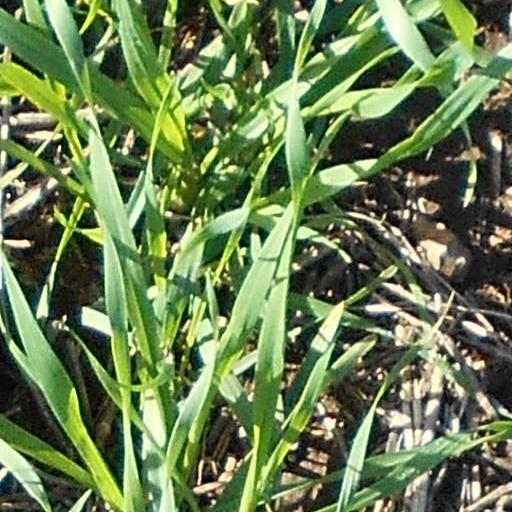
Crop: wheat